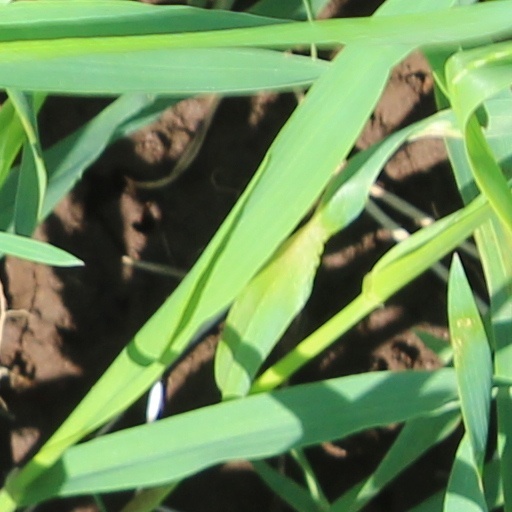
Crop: wheat